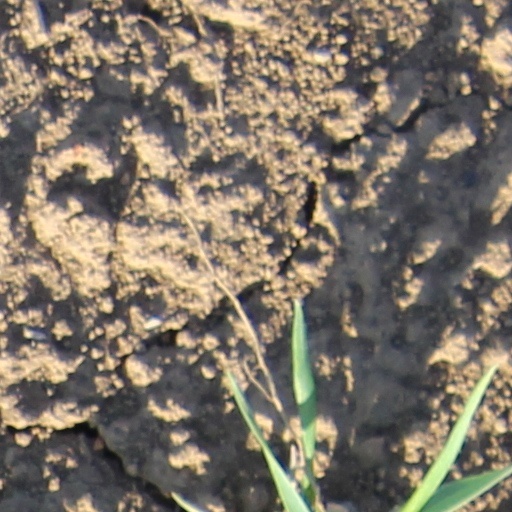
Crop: wheat